Santa Ana Branch

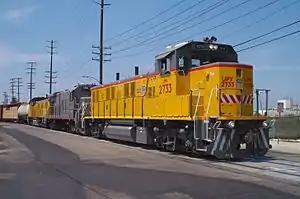
UPY 2733 street running on South Olive Street in Anaheim

The Santa Ana Branch is a Union Pacific railroad line in California, running between Los Angeles County and Orange County. The freight railroad connects the industrial areas of the Gateway Cities to the Surf Line and Alameda Corridor while facilitating further links to Huntington Beach and Costa Mesa. Union Pacific operates the line as several segments. The route is designated as the Patata Industrial Lead between the connection with the Alameda Corridor at Firestone and the junction with the Los Nietos Subdivision at Studebaker. The modern Santa Ana Industrial Branch continues southeast from Studebaker to the connection with the Surf Line near Anaheim Stadium. An additional segment south of Santa Ana runs along the Santa Ana and Newport Railway right of way as far as Dyer, where the tracks turn west to run along the former Pacific Electric Santa Ana–Huntington Beach Line into Costa Mesa.